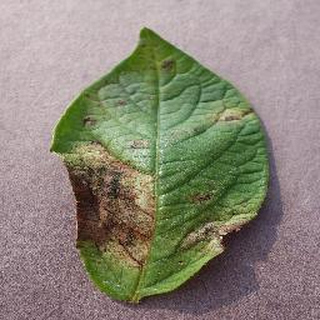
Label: potato_late_blight